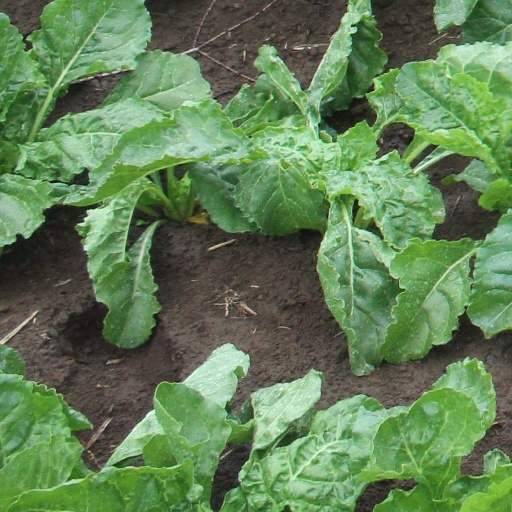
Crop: sugar beet